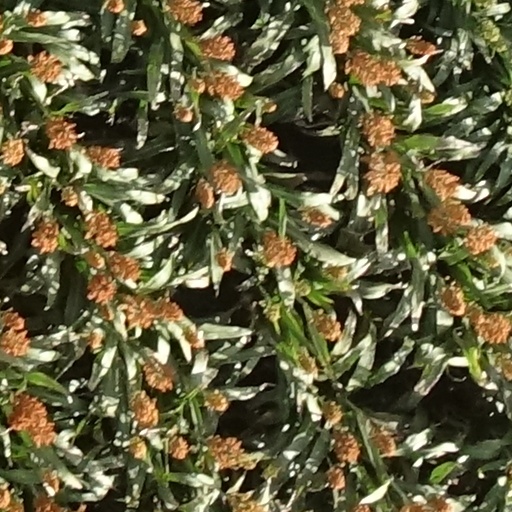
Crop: sorghum